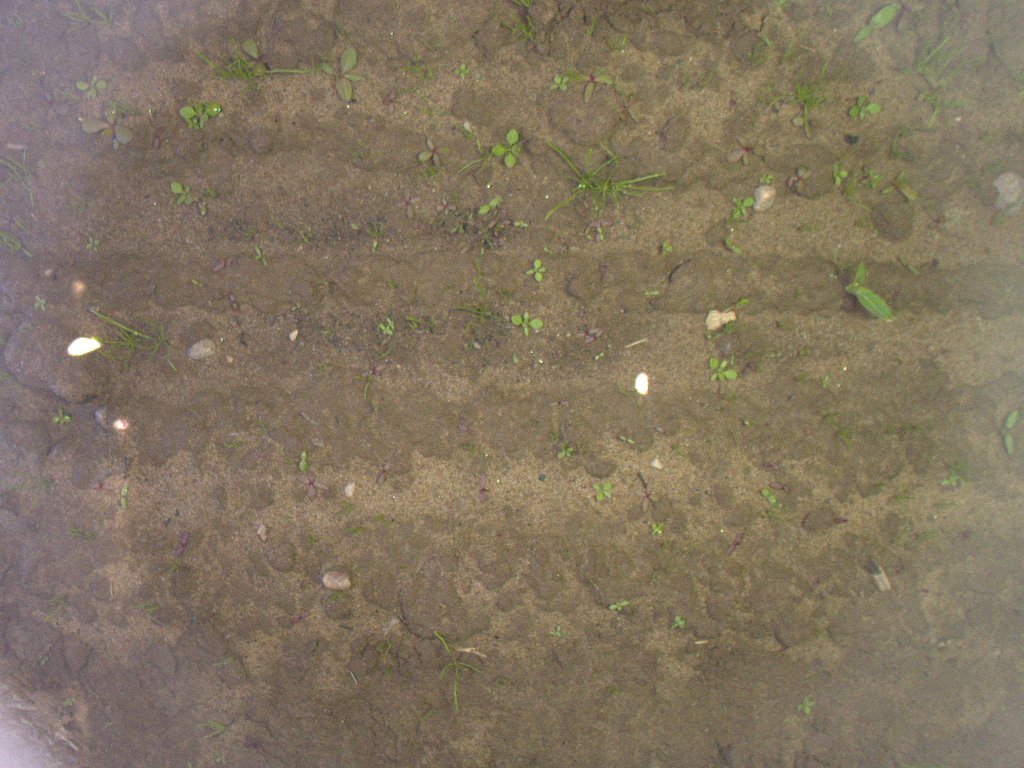
Crop: maize
Objects: maize, stem_maize